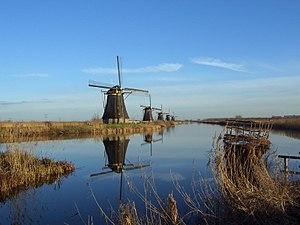
Moulins à vents de Kinderdijk (Hollande).